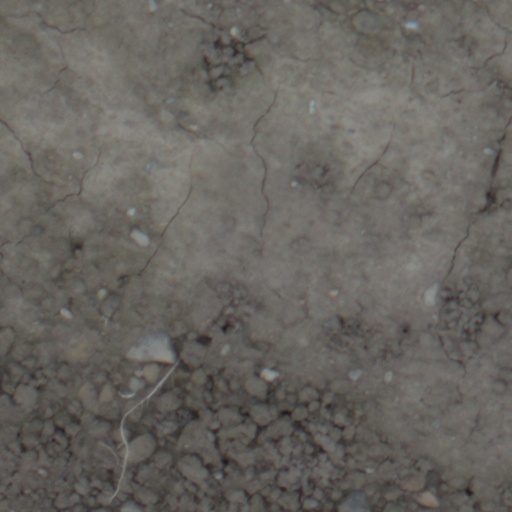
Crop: wheat